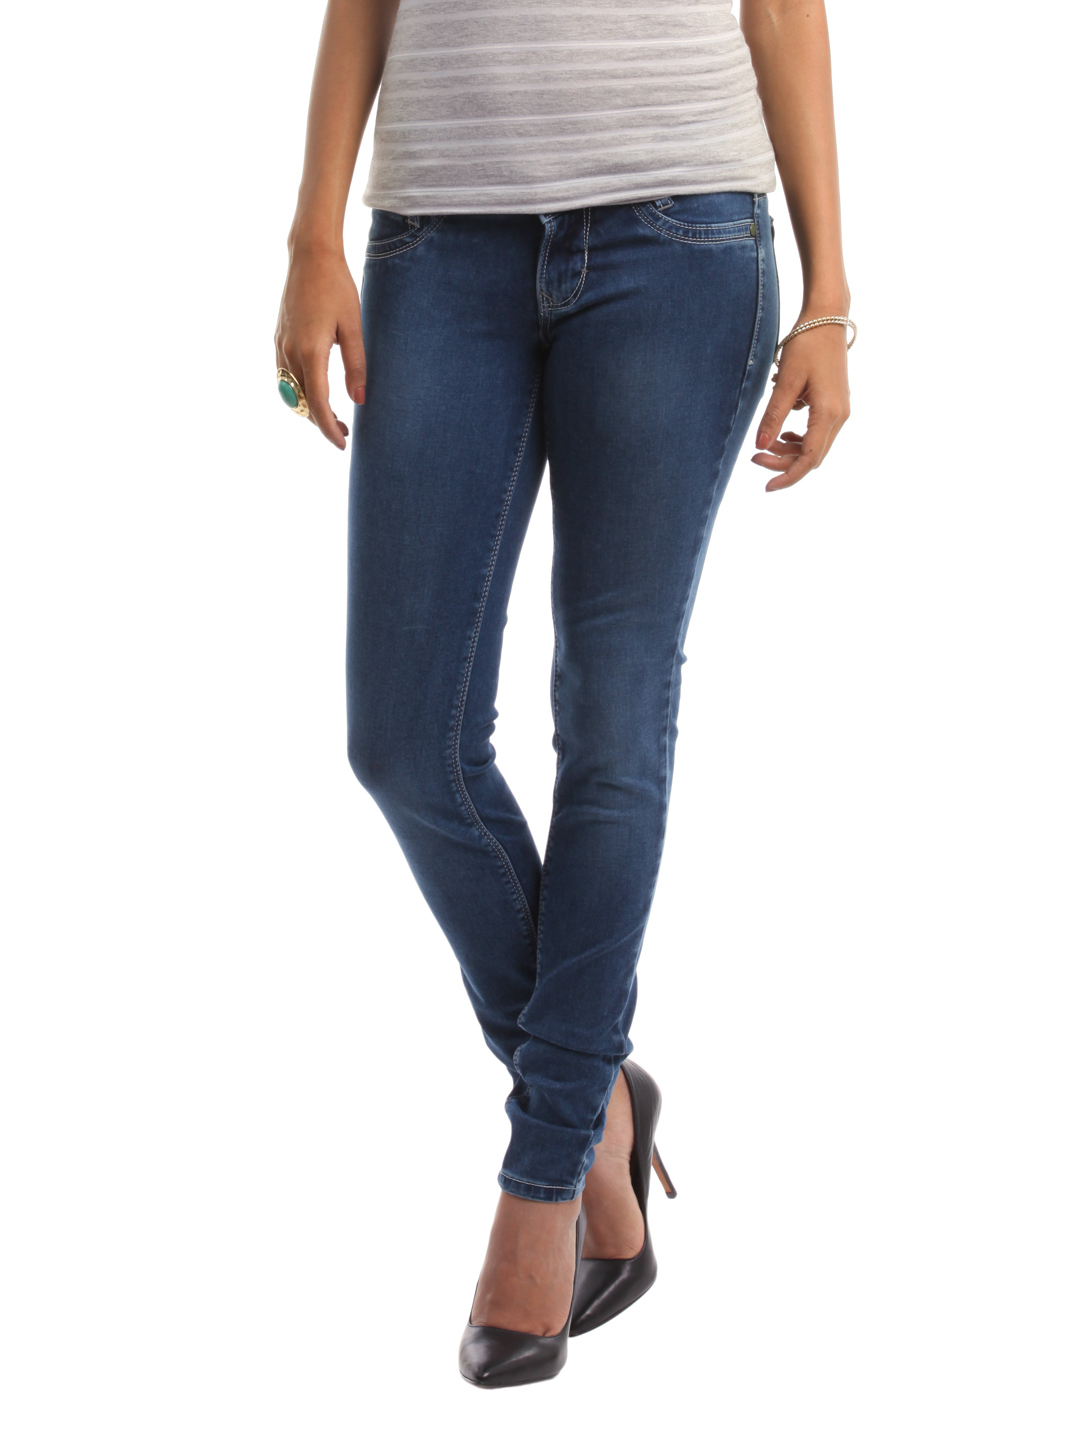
Wrangler Women Blue Jeggings
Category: Apparel / Bottomwear / Jeggings
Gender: Women
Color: Blue
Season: Summer 2012
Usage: Casual